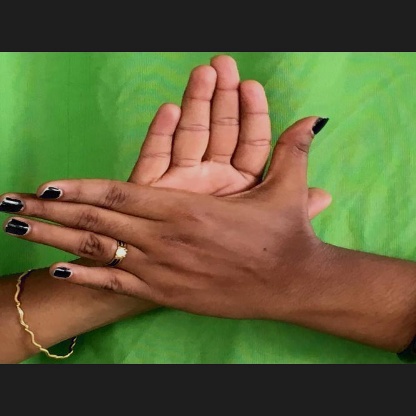
Mudra: Chakra